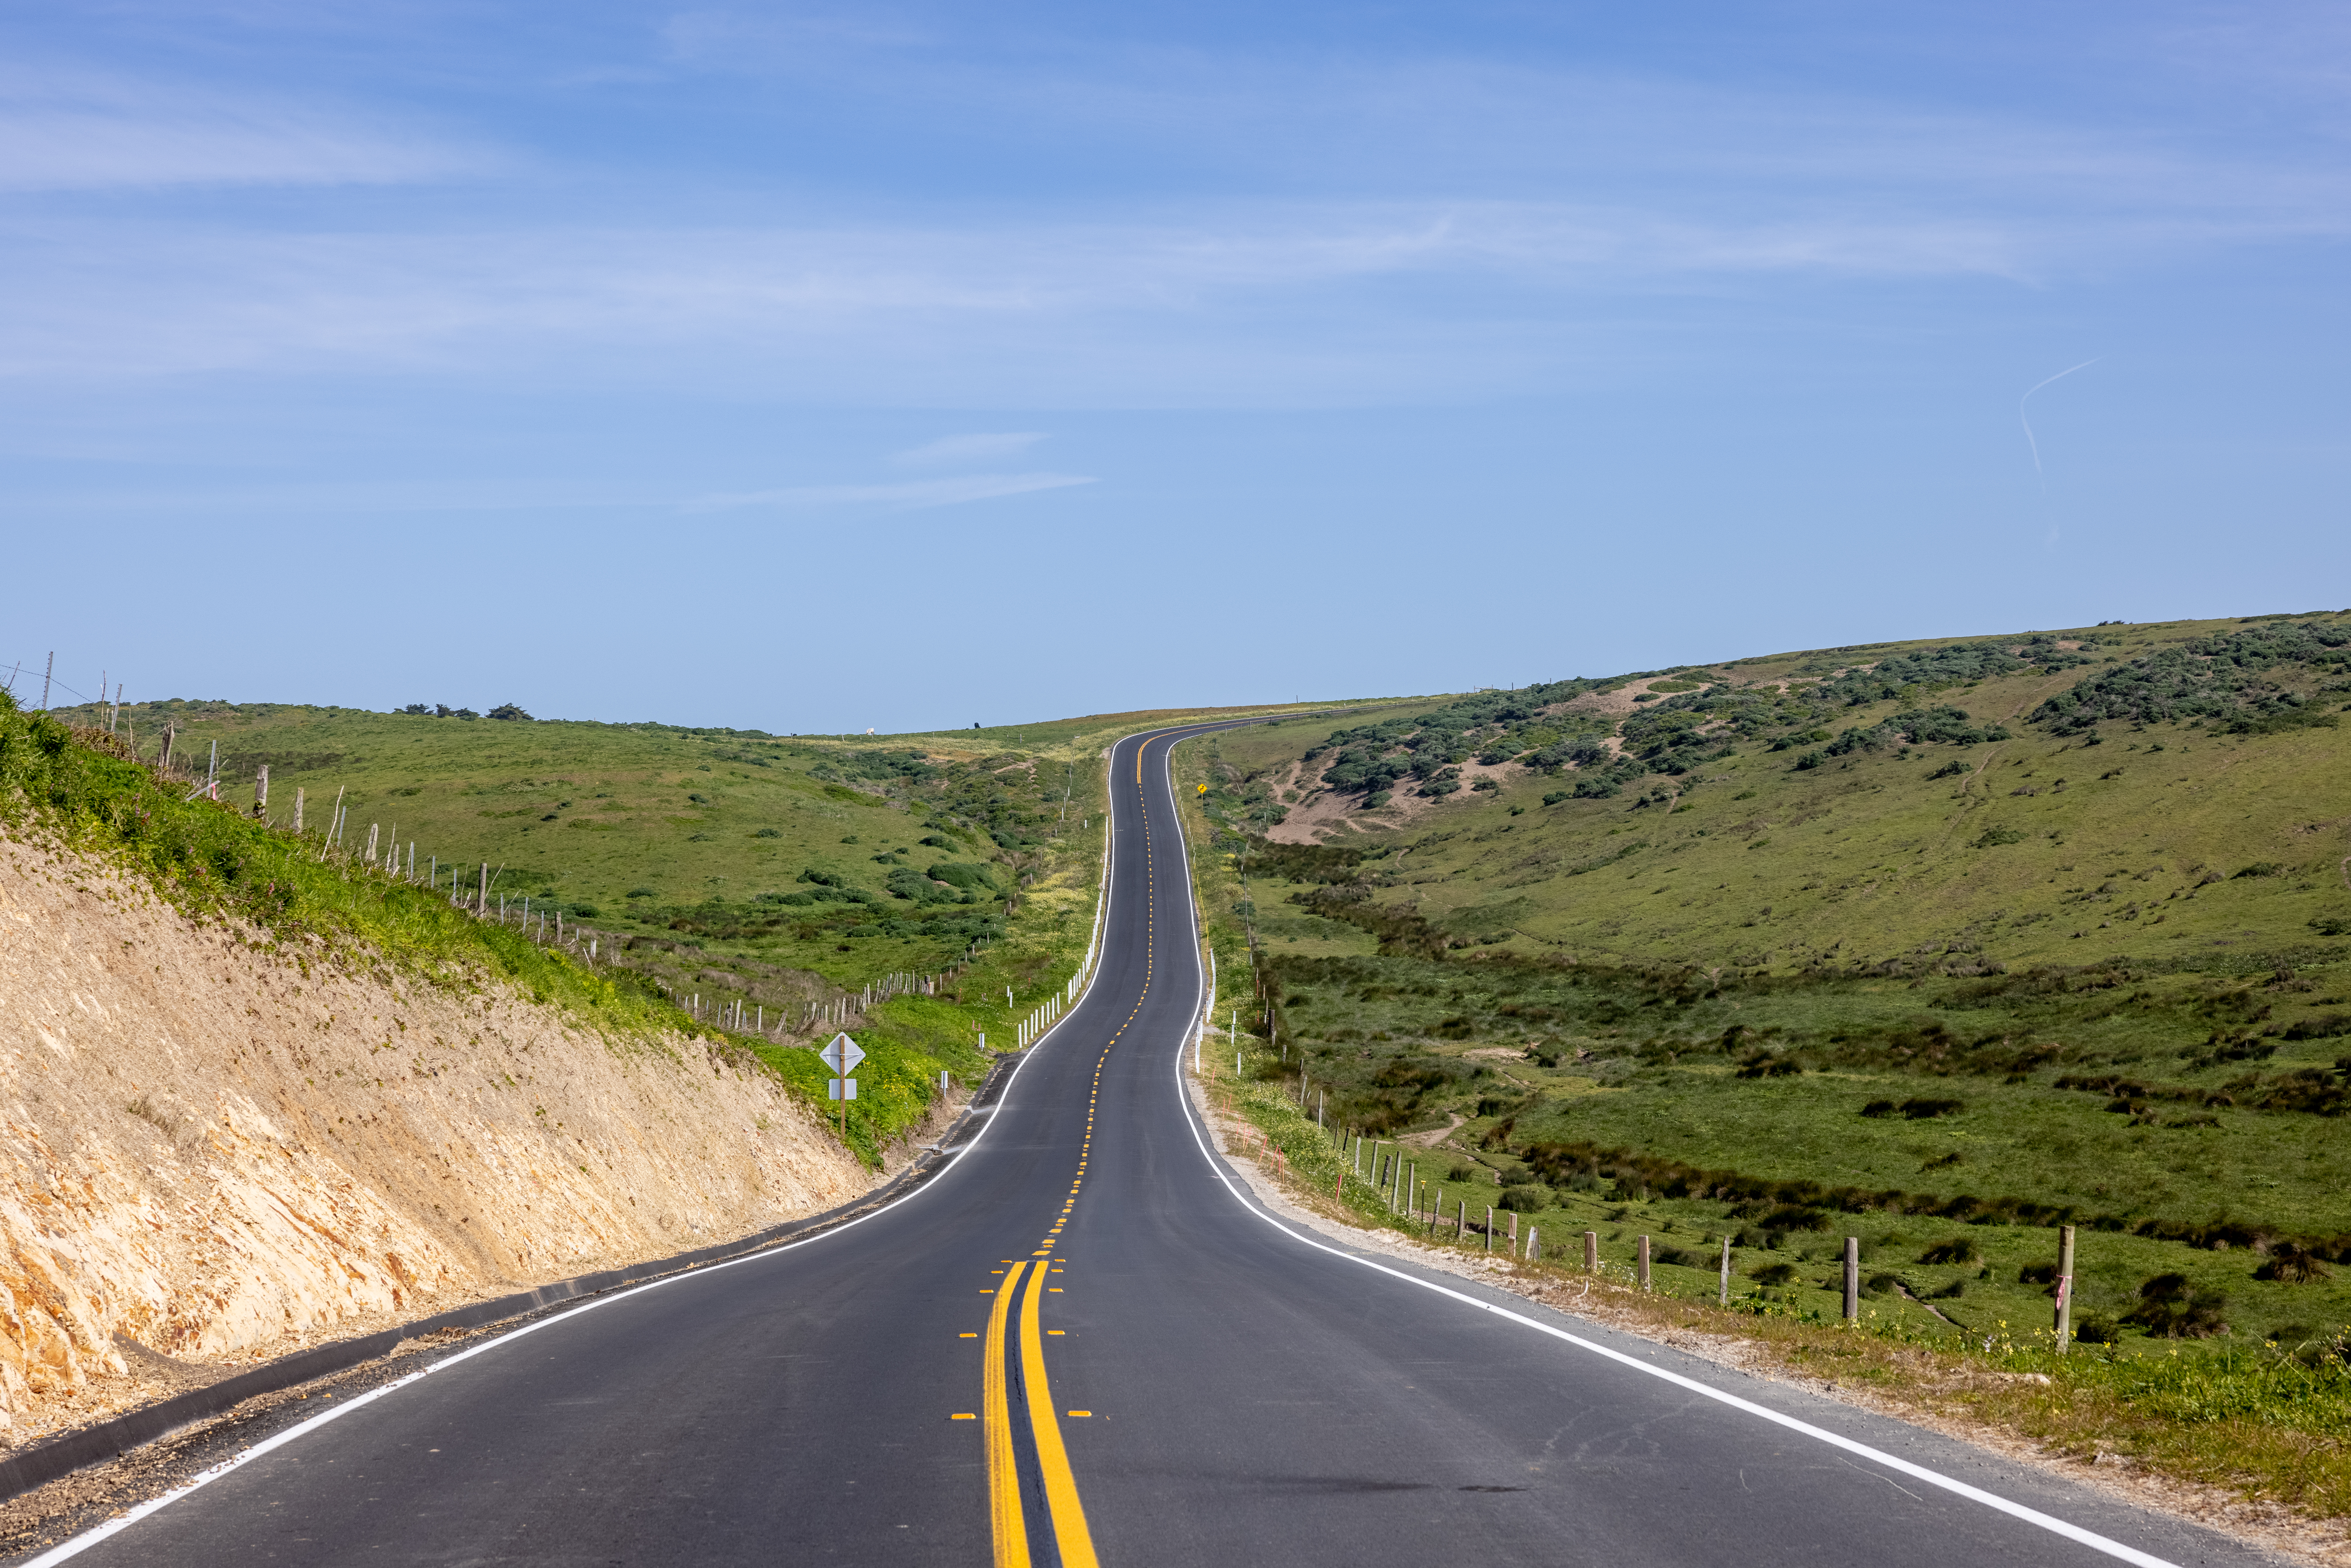
sky, plant, cloud, ecoregion, natural landscape, road surface, asphalt, mountain, tar, slope, grass, landscape, horizon, thoroughfare, plain, tree, road, grassland, shoulder, hill, prairie, freeway, geology, nonbuilding structure, subshrub, signage, lane, steppe, highway, field, road trip, chaparral, shrubland, rock, plateau, badlands, dirt road, mountain pass, sign, transport